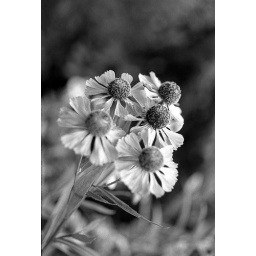
flowers in black and white